Ganwaar

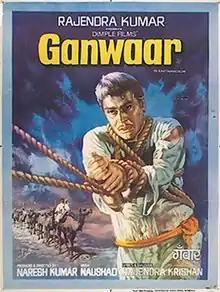
Film Poster

Ganwaar is a 1970 Indian film produced and directed by Naresh Kumar. It stars Rajendra Kumar, Vyjayanthimala, Pran, Jeevan in pivotal roles. The film's music is by Naushad. This is Vyjayanthimala's last film. The film proved that Naushad is not only good at classical, but modern music as well.